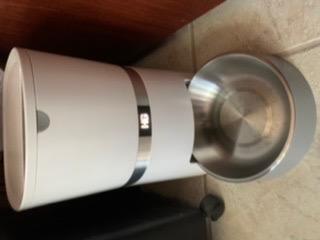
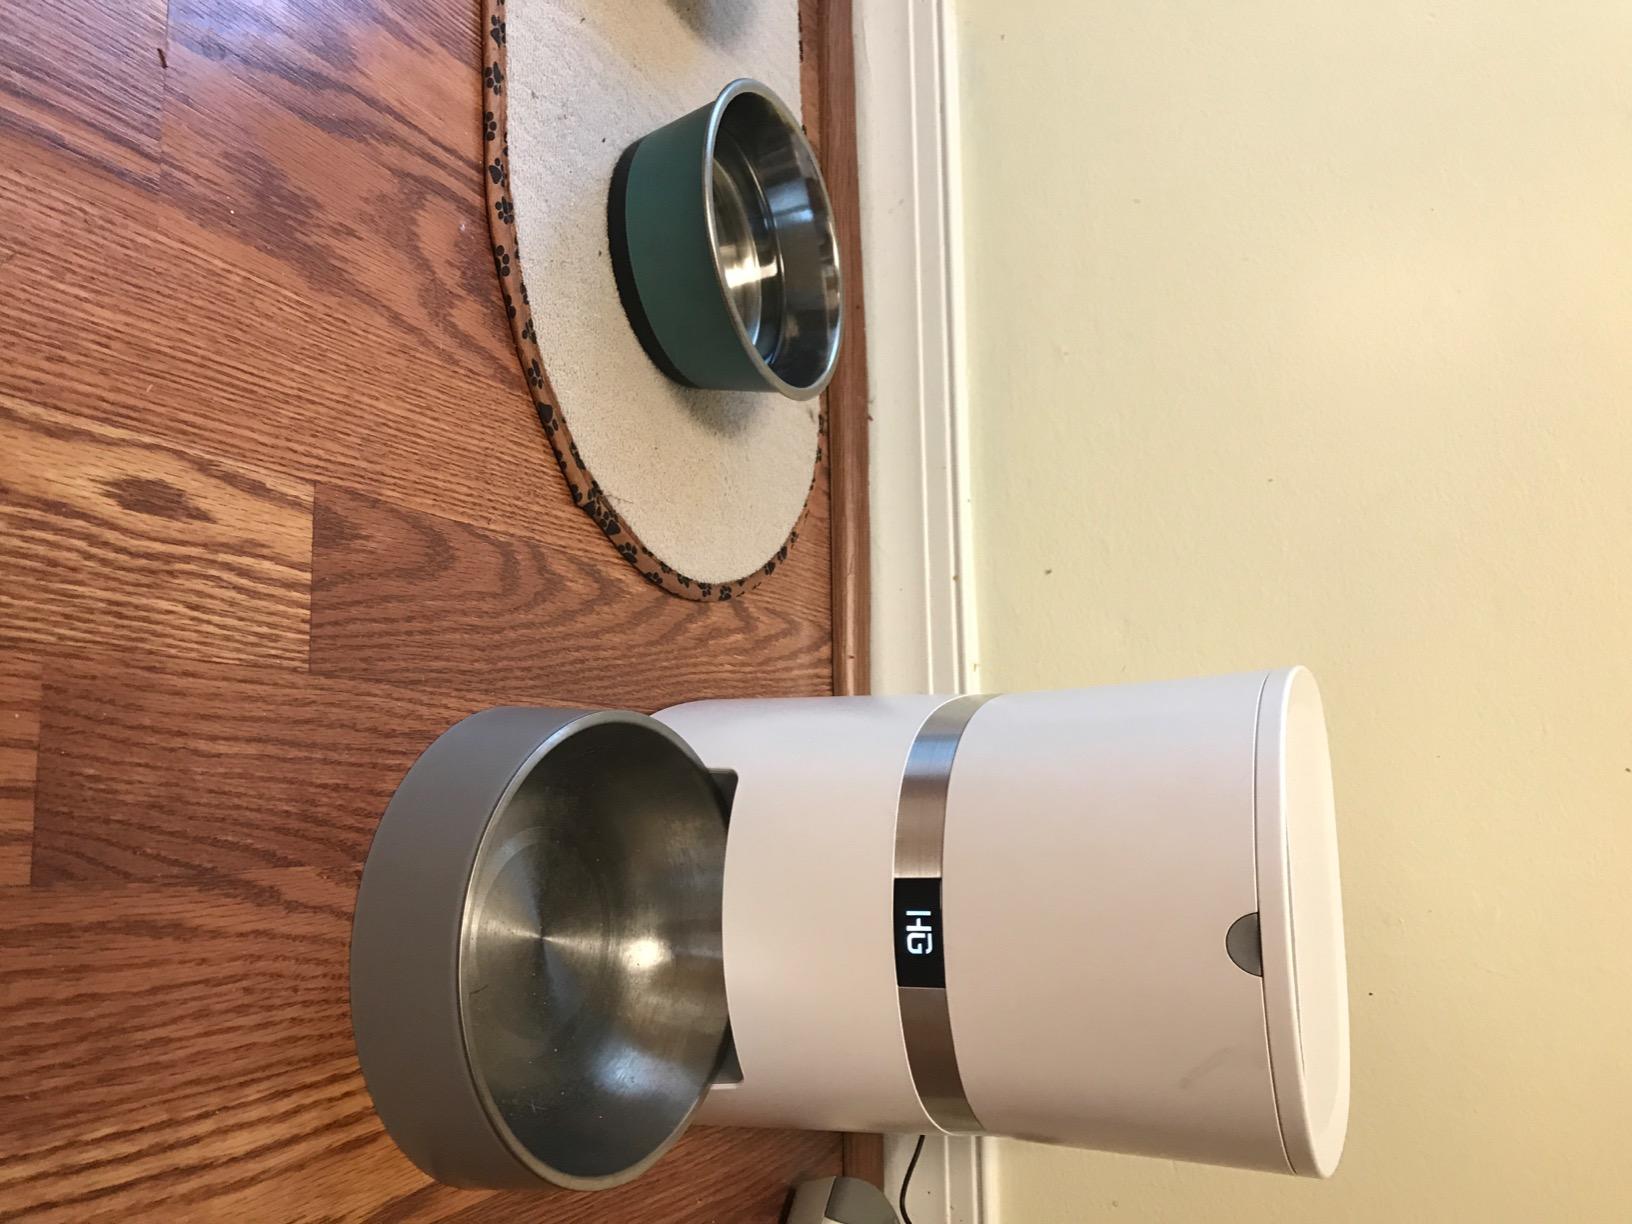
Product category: items_feeder
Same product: yes